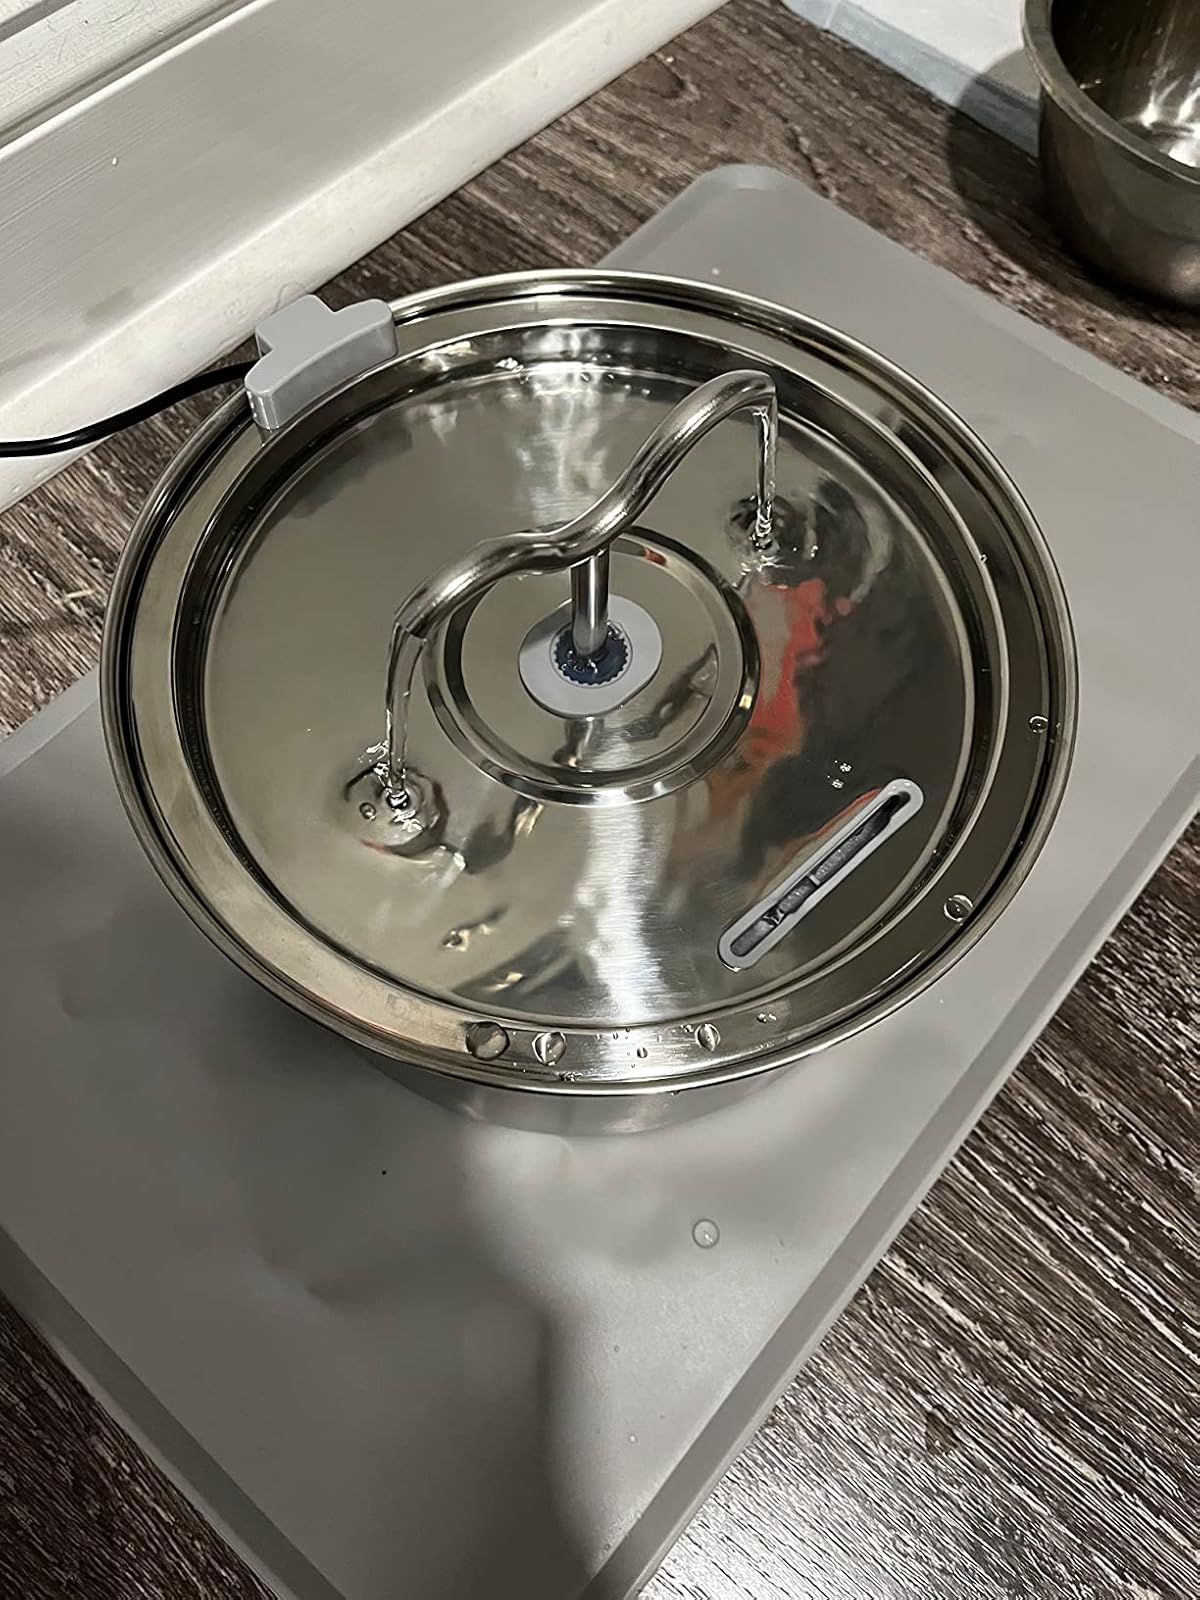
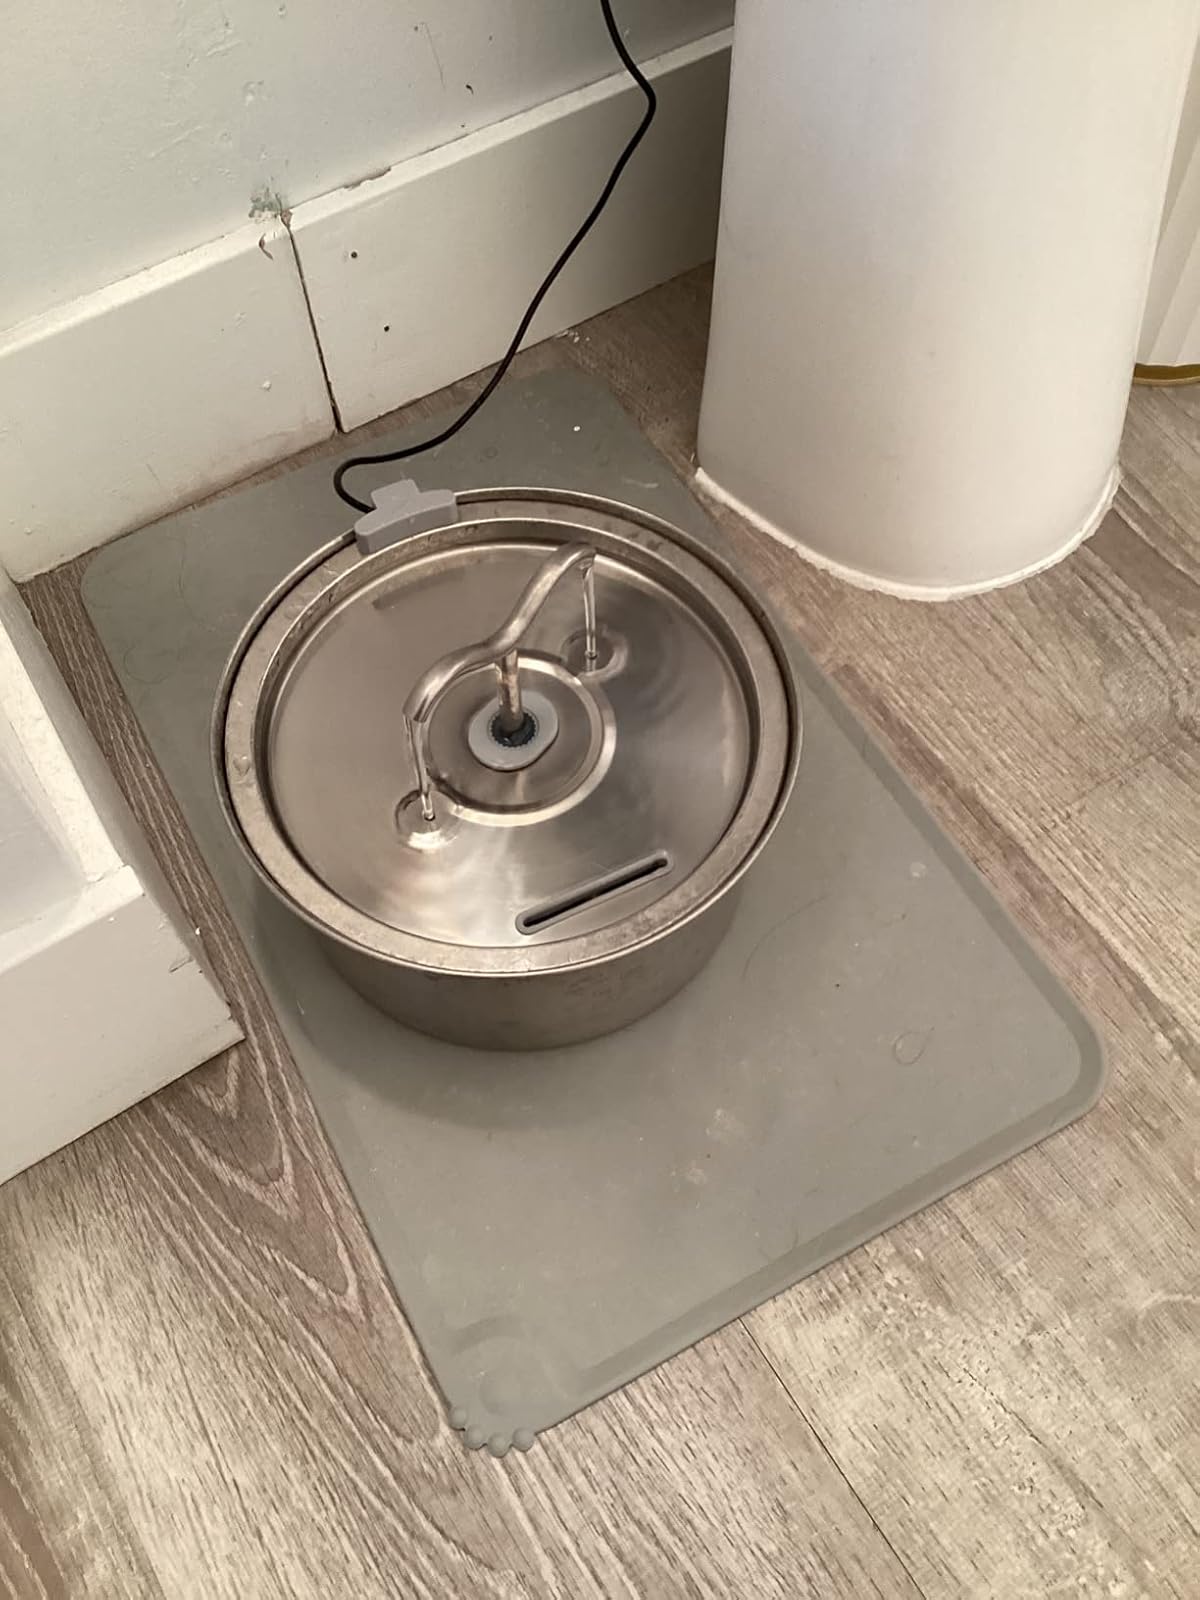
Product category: items_bowl
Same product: yes